Hedvig Eleonora Stenbock

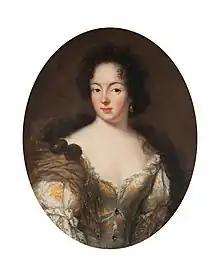
Portrait by David Klöcker Ehrenstrahl

Hedvig Eleonora Stenbock (1658–1714) was a Swedish noblewoman and lady-in-waiting; daughter of Count Erik Stenbock and related to queen Katarina Stenbock; sister of the political salonist Magdalena Stenbock.